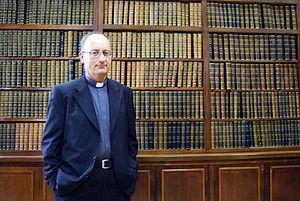
Antonio Spadaro s.j., né le 6 juillet 1966 à Messine, est un prêtre catholique, théologien et essayiste italien, actuellement directeur de La Civiltà Cattolica.